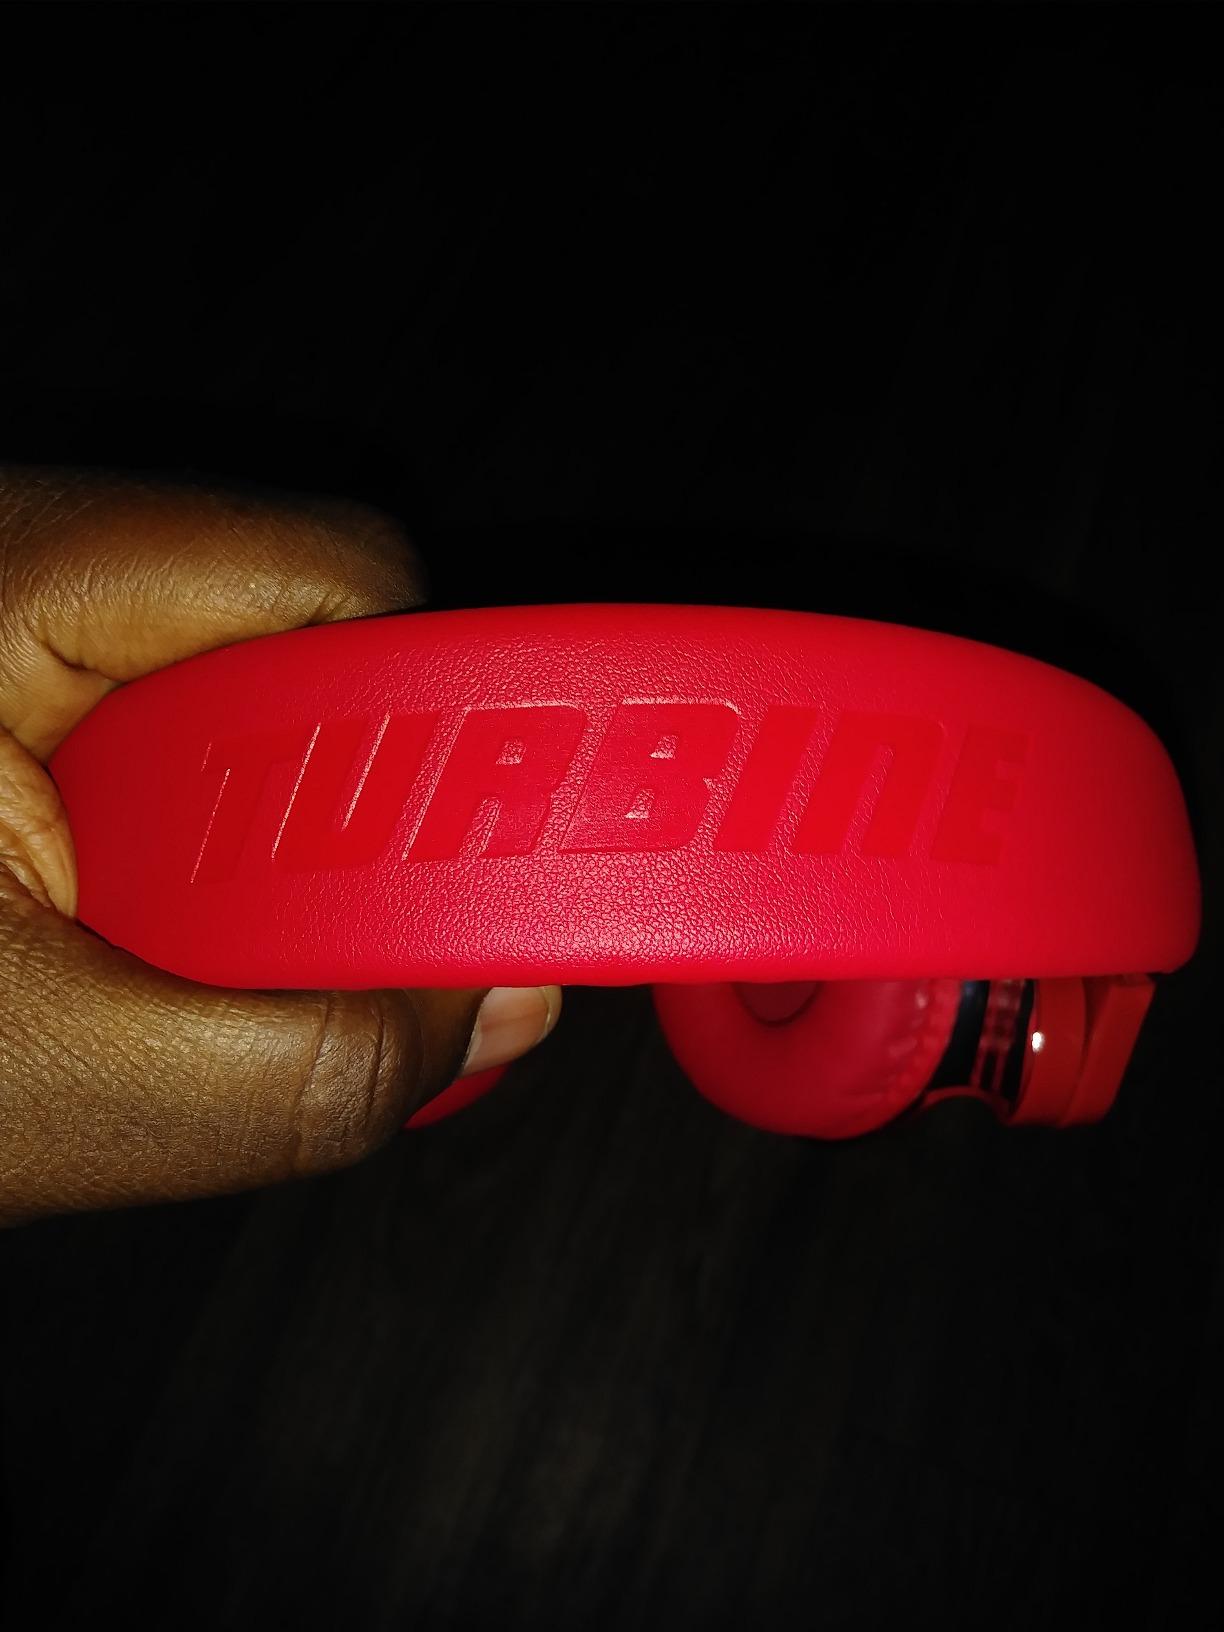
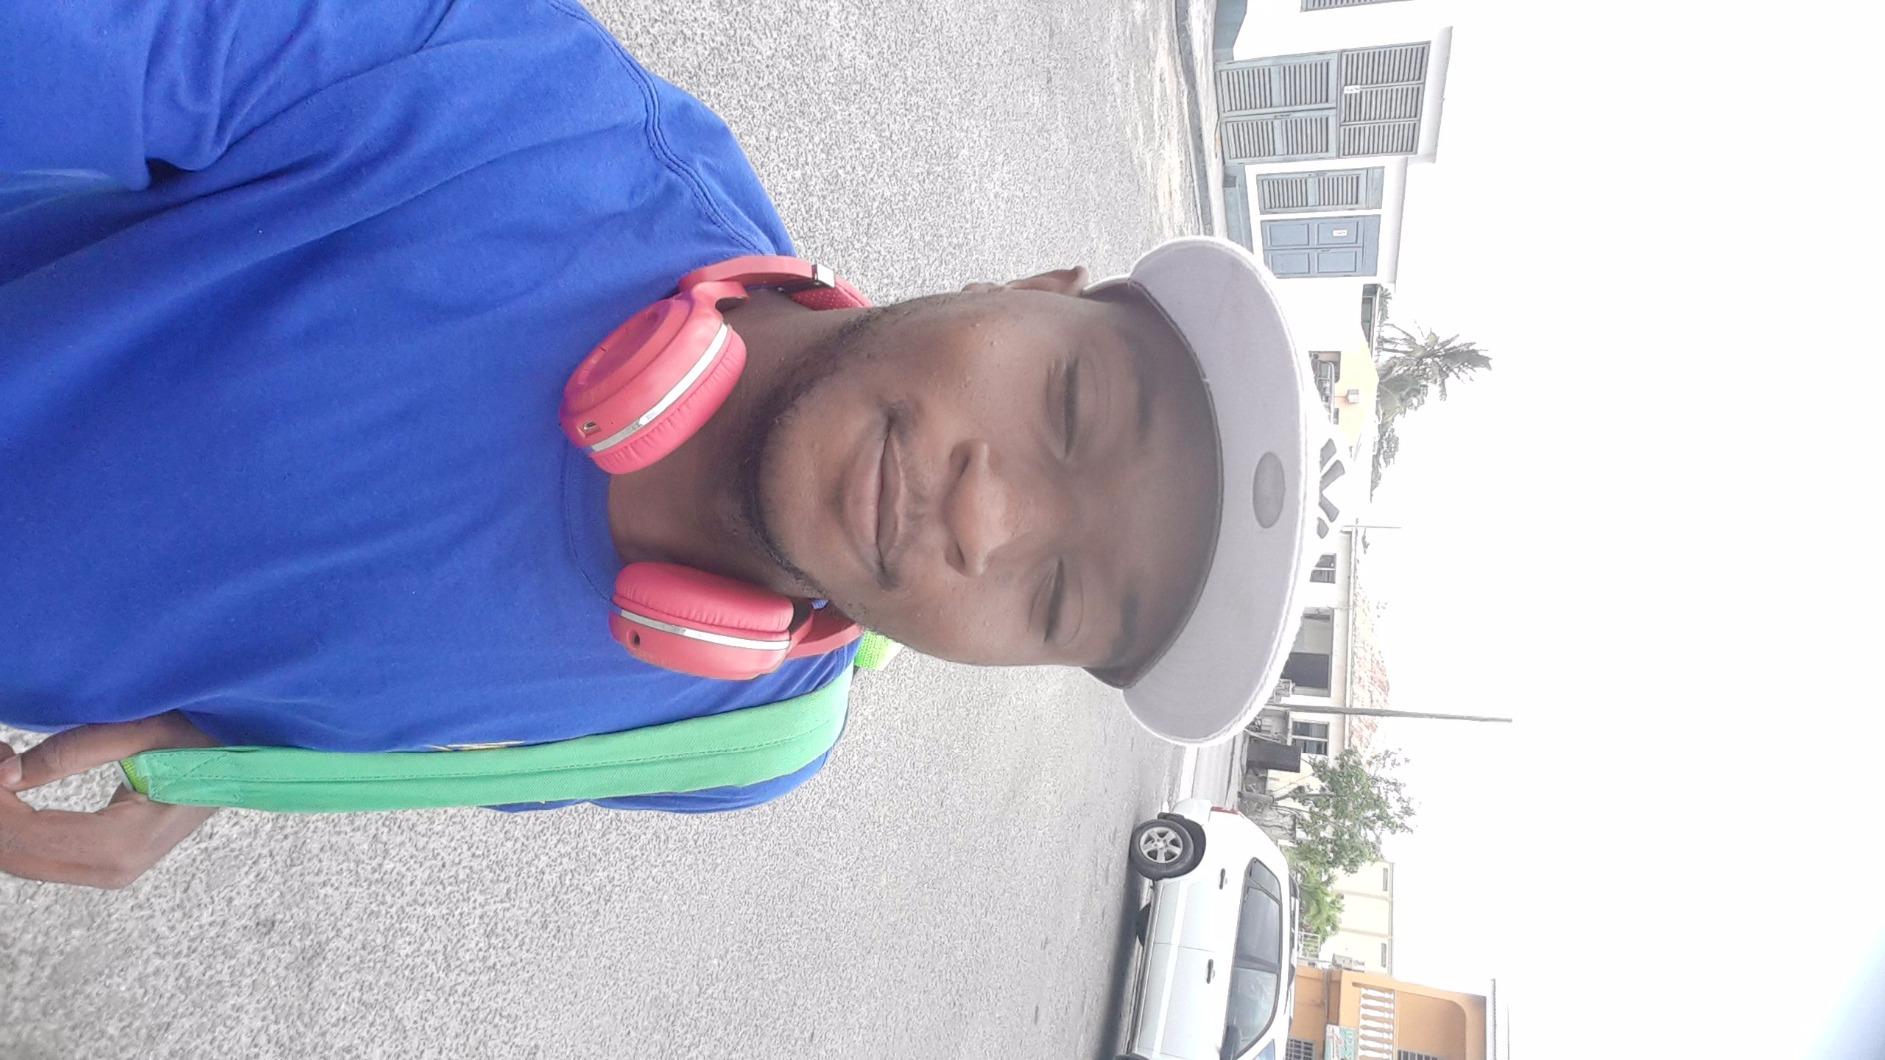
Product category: headphones
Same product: yes